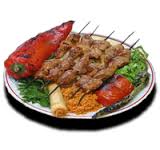
Yemek: kebap